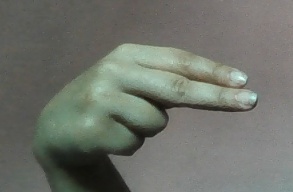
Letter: ain